Public Wedding

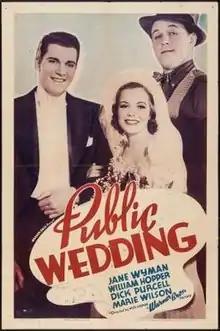
Theatrical release poster

Public Wedding is a 1937 American comedy film directed by Nick Grinde and written by Roy Chanslor and Houston Branch. The film stars Jane Wyman (in her first starring role), William Hopper, Dick Purcell, Marie Wilson, Berton Churchill and Archie Robbins. The film was released by Warner Bros. on July 10, 1937.